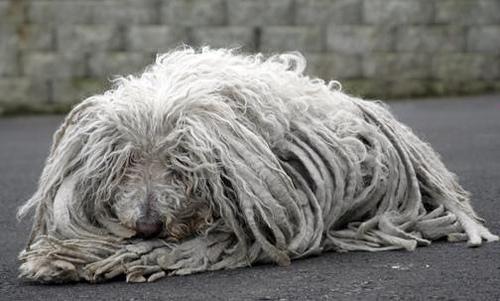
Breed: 318-n000115-komondor